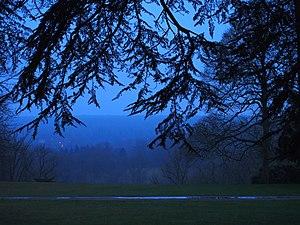
Vue vers le vallon, depuis le seuil du musée de Port-Royal des Champs (France), entre chien et loup.